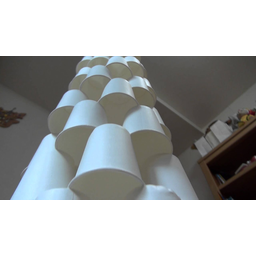
Label: paper